Earth Sciences Museum

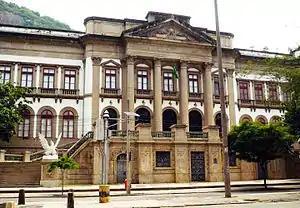
Façade of the museum (2009)

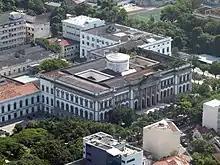
Aereal view of the museum in the Urca neighbourhood.

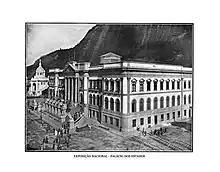
The States Pavilion at the National Exposition of Brazil, 1908

The Earth Sciences Museum ("Museu de Ciências da Terra") is a geological museum in Rio de Janeiro, Brazil. The building was part of the National Exposition of Brazil in 1908. Its collection includes minerals, fossils, and geological exhibits. The building was constructed in 1907 for the National Exposition of Brazil and was intended to be permanent. At the exposition, it was the States Pavilion.